Spinosauridae

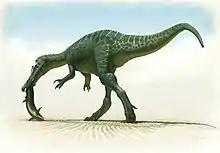
Life restoration of "Baryonyx" with a fish in its jaws

Spinosaurid teeth resemble those of crocodiles, which are used for piercing and holding prey. Therefore, teeth with small or no serrations, such as in spinosaurids, were not good for cutting or ripping into flesh but instead helped to ensure a strong grip on a struggling prey animal. Spinosaurid jaws were likened by Romain Vullo and colleagues to those of the pike conger eel, in what they hypothesized was convergent evolution for aquatic feeding. Both kinds of animals have some teeth in the end of the upper and lower jaws that are larger than the others and an area of the upper jaw with smaller teeth, creating a gap into which the enlarged teeth of the lower jaw fit, with the full structure called a terminal rosette.